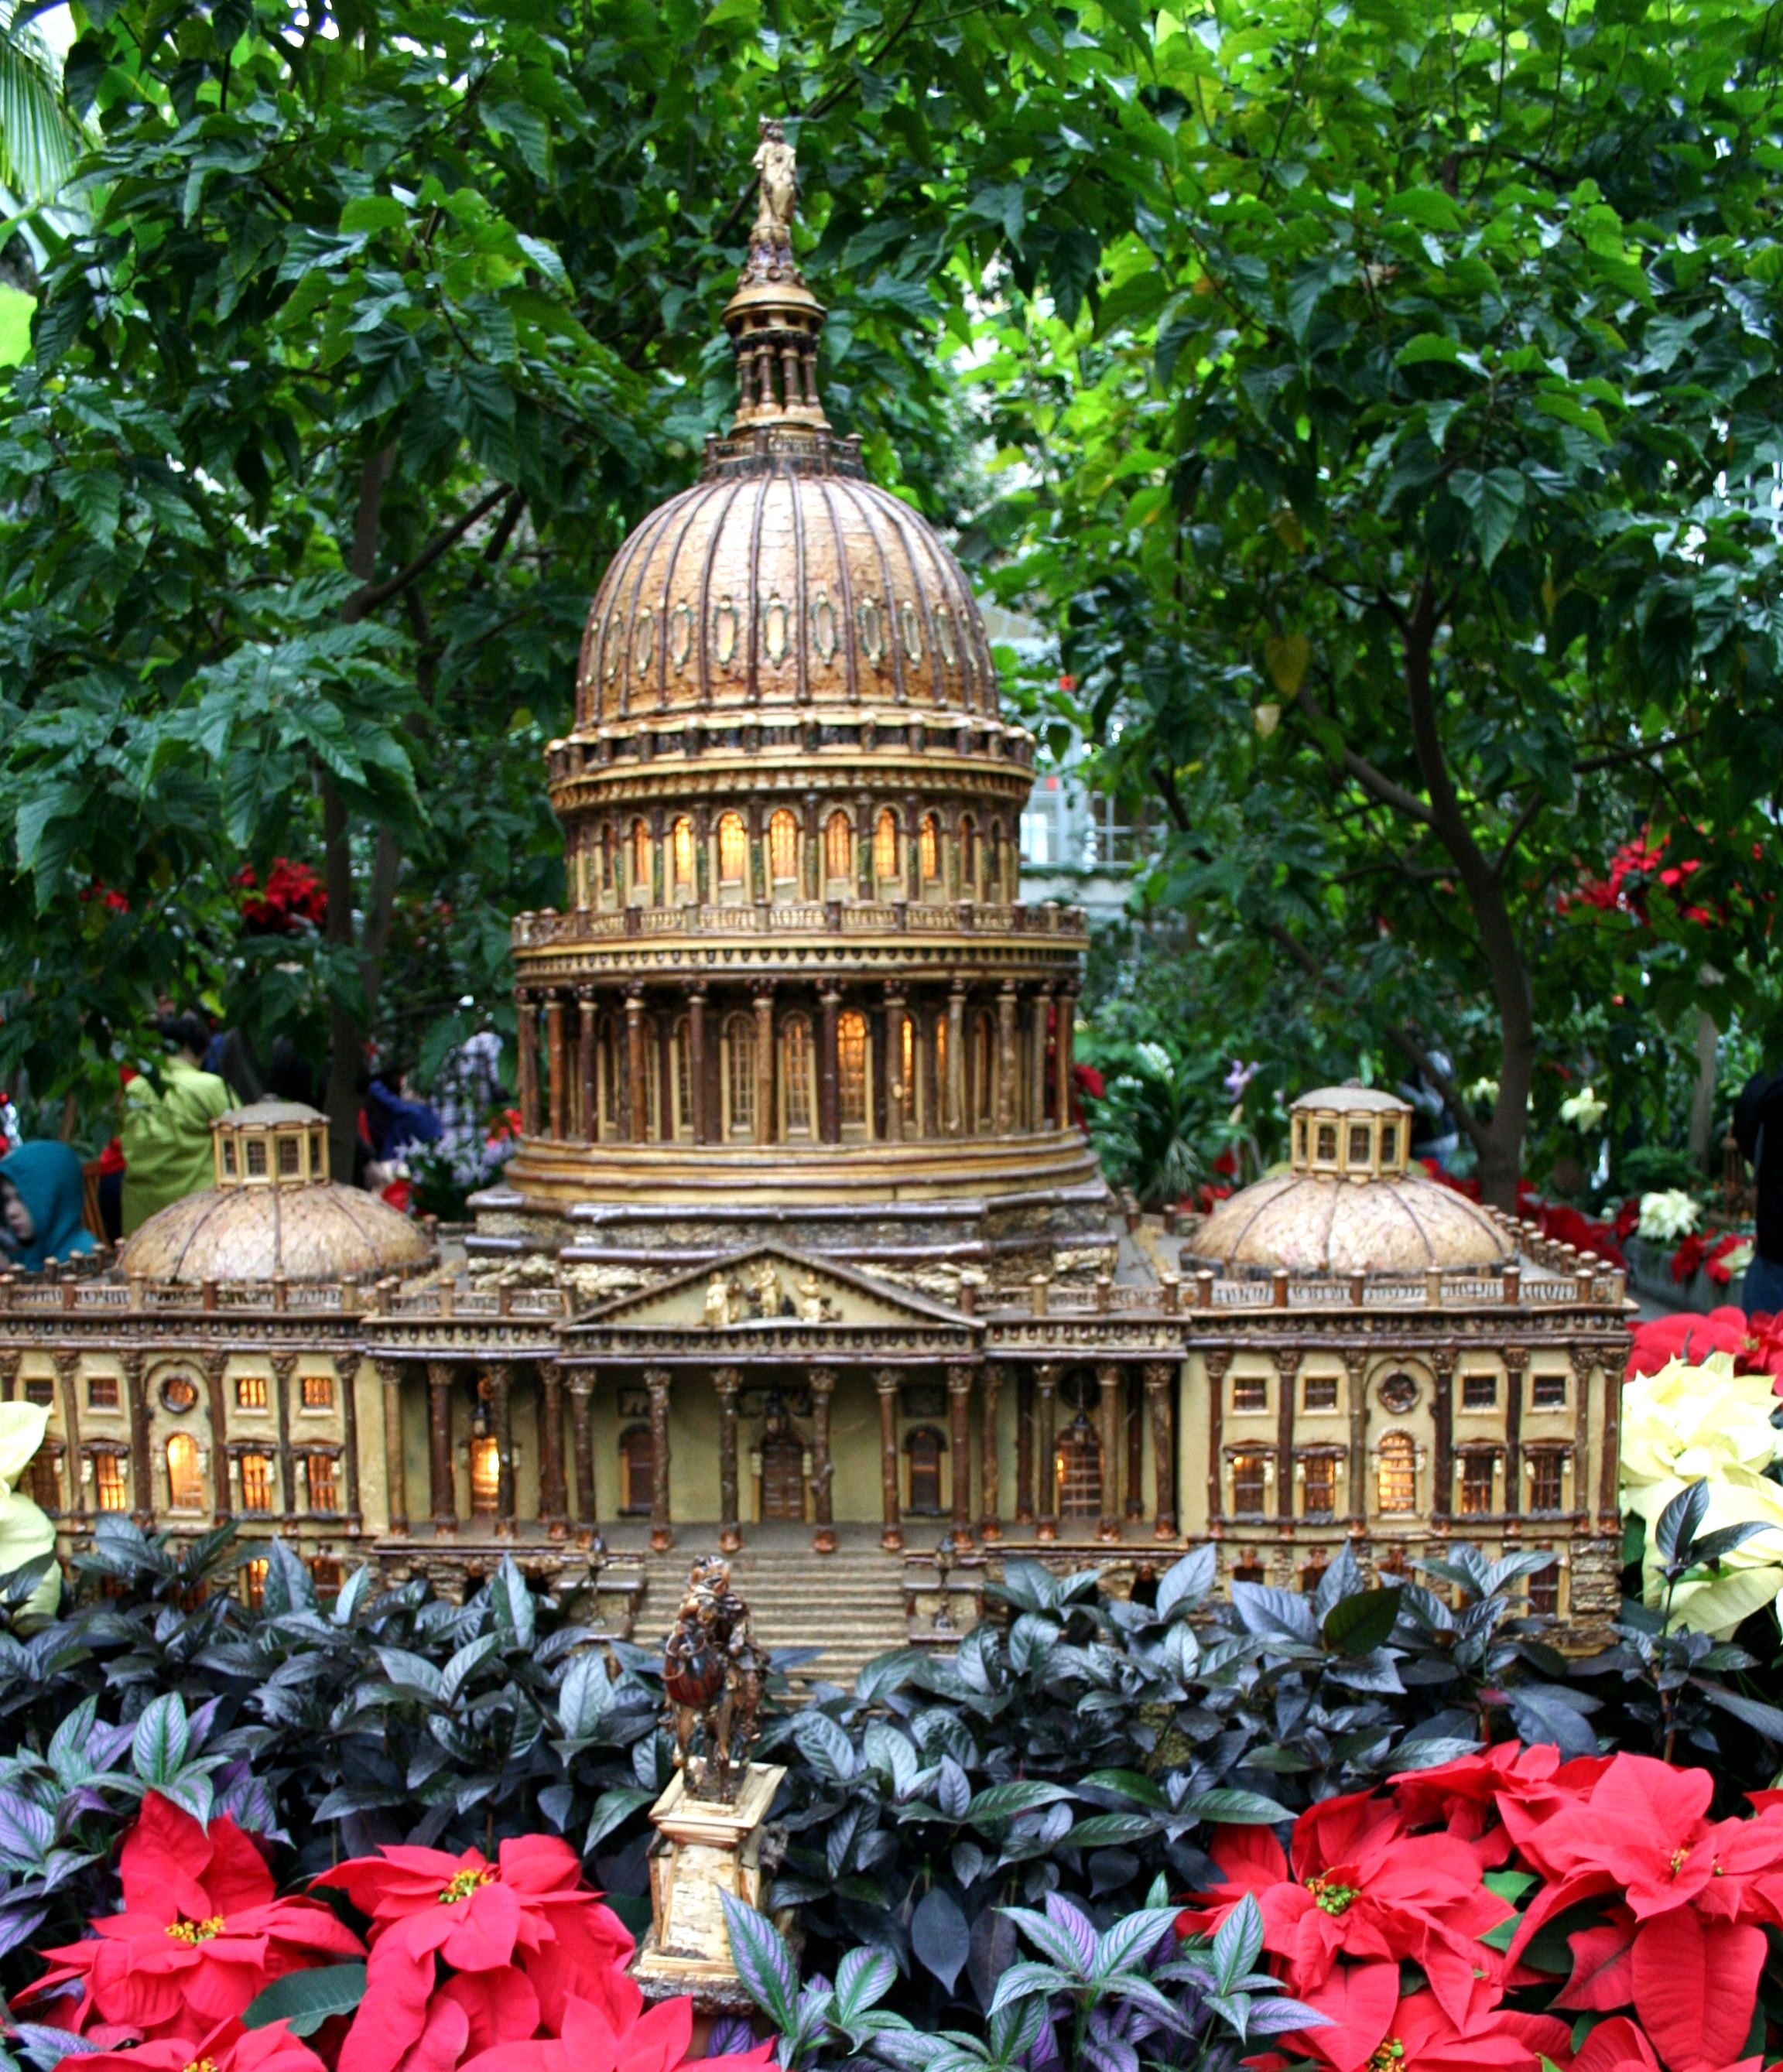
blossom, stem, leaf, flower, bloom, building, floral, environment, model, herb, natural, botany, agriculture, garden, botanical, place of worship, plants, flowers, flower bed, capitol building, outdoors, temple, vegetation, petals, wildflowers, shrine, horticulture, organic, hindu temple, shinto shrine, holiday garden